Battle of Sävar

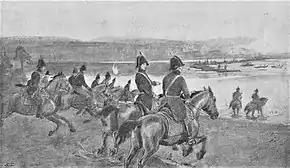
Fabian Wrede at the Ume River, by Johan Tirén

Wachtmeister initially planned to make a stand at Djäkneboda, which was an utmost advantageous position, but he determined that the risk of being outflanked was too great and instead marched on towards Ratan; this enabled the Russians to use the main road to retreat. To cover the Russian retreat north and force the Swedes to embark their ships, Kamensky attacked the following day at 15:00, with about 3,000 men. Wachtmeister, despite having almost 6,000 men at his dispositional (excluding the naval personnel), made no serious attempt to counterattack. After five hours of fighting and fruitless negotiations, Kamensky withdrew with his army to Djäkneboda from where he observed Wachtmeister; apart from some minor skirmishing near Djäkneboda, the Swedish army remained idle until the 22nd, when it embarked the fleet. Wrede and Sandels had received word of the Swedish landing at Ratan on the afternoon of the 19th—as the battle of Sävar was already decided—and they set march north towards Umeå the next day; the march went slow since the retreating Russians had destroyed all bridges behind them.